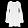
Label: Shirt